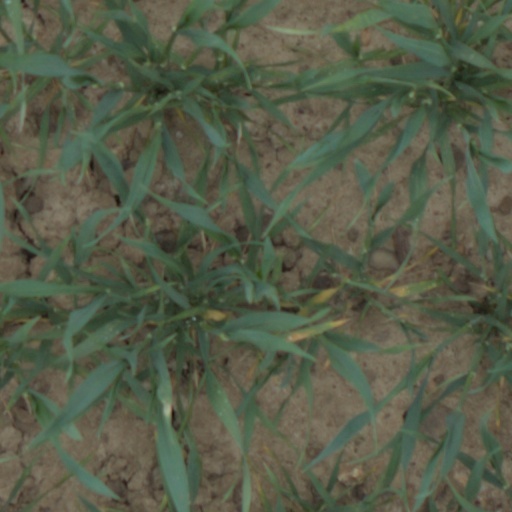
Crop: wheat